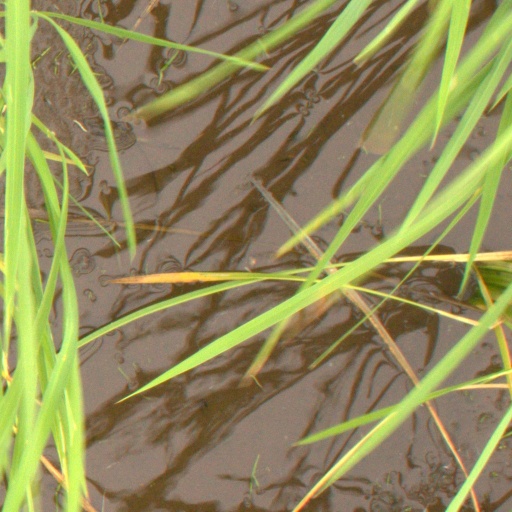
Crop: rice